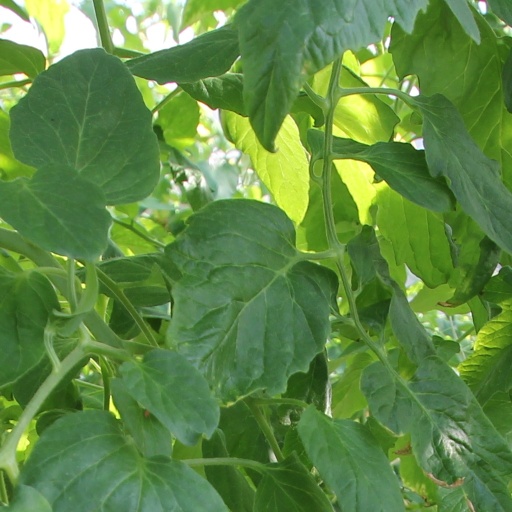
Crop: tomato